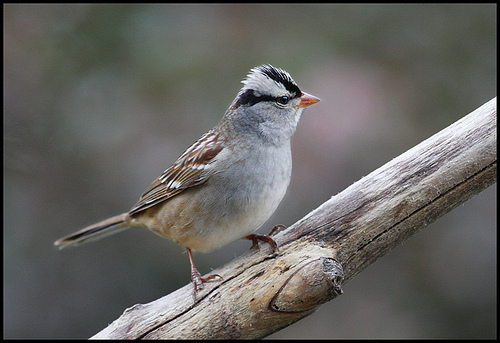
the bird has a small orange bill, a ruffled gray and white crown, and speckled brown and white coverts
this is a grey bird with a brown wing and black streaks on its head.
a small bird with a grey and white striped head, nape and face, solid grey covering its belly and breast, and brown and white wings, this bird also has reddish and white coverts.
bird with orange beak, brown tarsus and feet, gray throat, breast, belly and abdomen
this bird has a speckled belly and breast with a short pointy bill.
this particular bird has a white belly and breast and a black crown and orange bill
this bird has wings that are gray and has a white belly
this bird is white with brown and has a very short beak.
small off-white bird with black crown and speckled brown primaries and rectrices.
this grey bird has brown and white wing and tail feathers and black malar stripes across its face with longer feathers on top of its crown and a small orange beak.
Species: White Crowned Sparrow